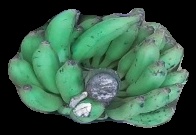
Variety: elakki-bale
Grade: grade3